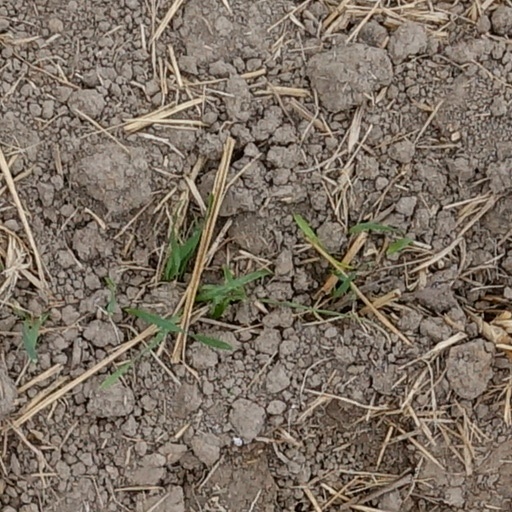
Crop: wheat